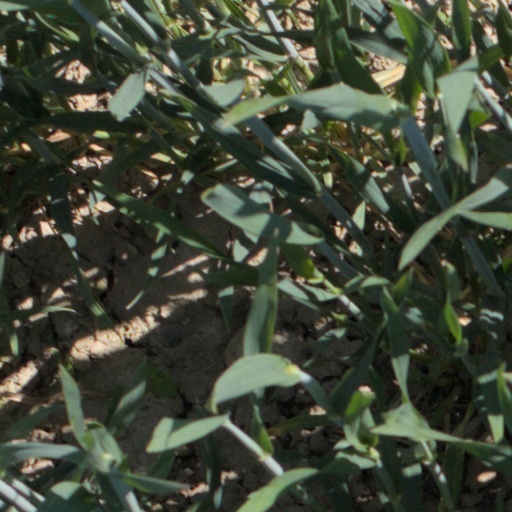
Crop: wheat